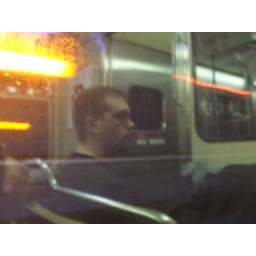
james in the train window